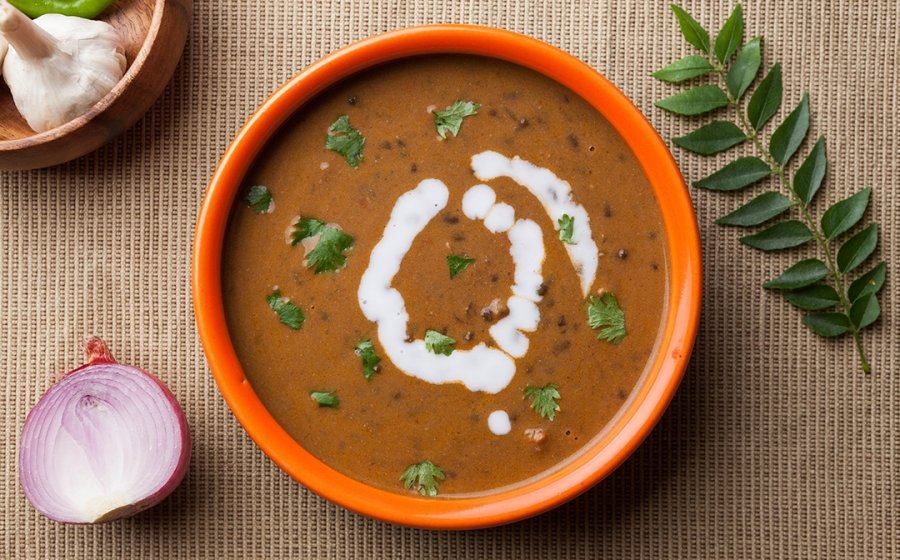
Dish: dal_makhani